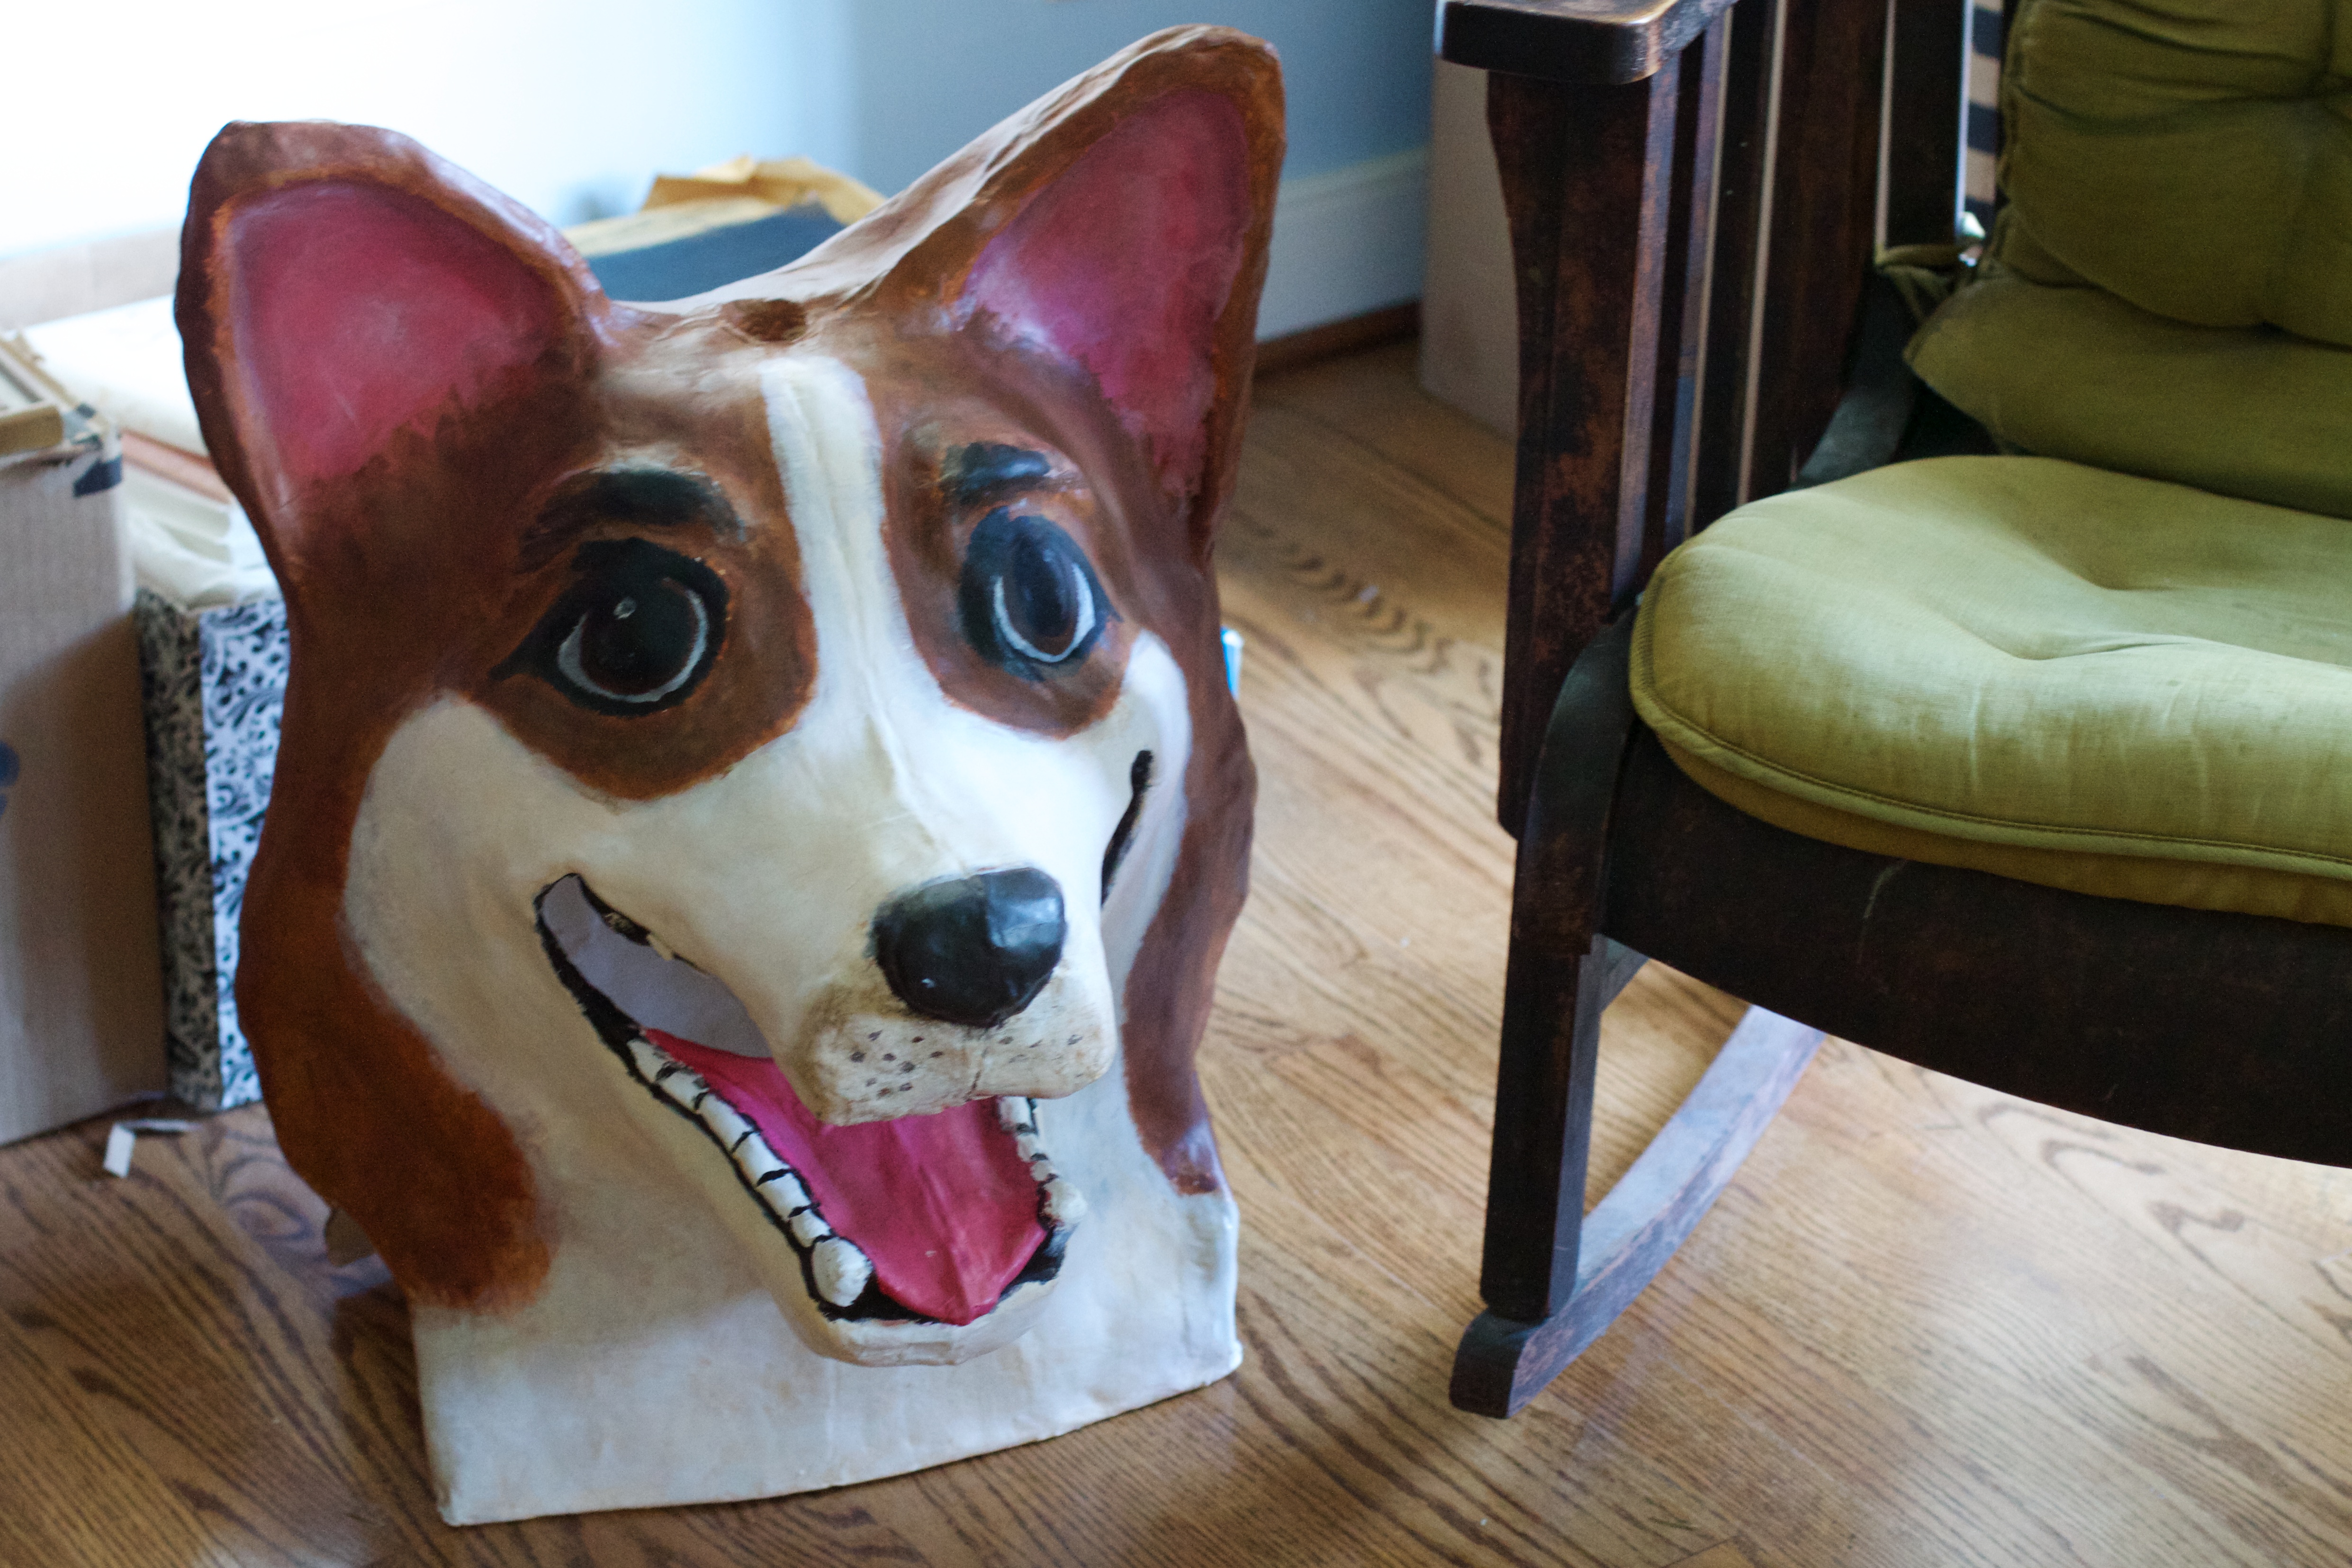
dog, mammal, dog like mammal